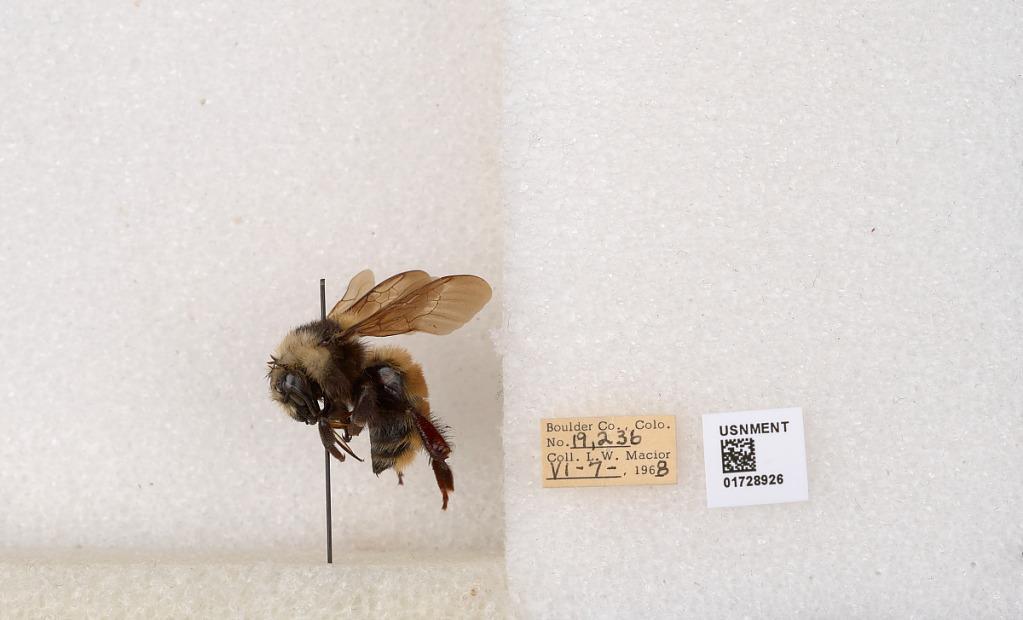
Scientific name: Bombus appositus Cresson
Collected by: L. Macior
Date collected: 1968-6-7
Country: United States
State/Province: Colorado
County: Boulder
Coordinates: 40.0925, -105.358